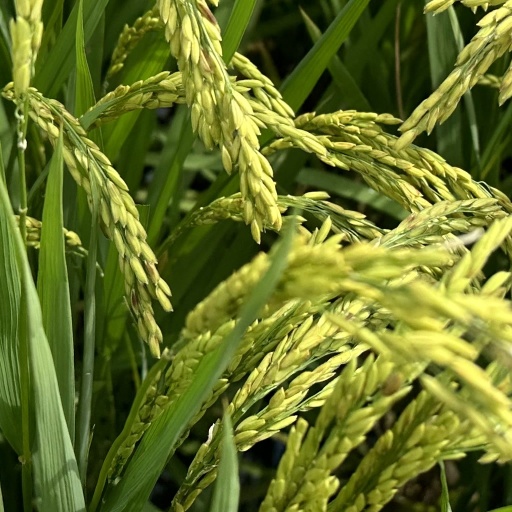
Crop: rice